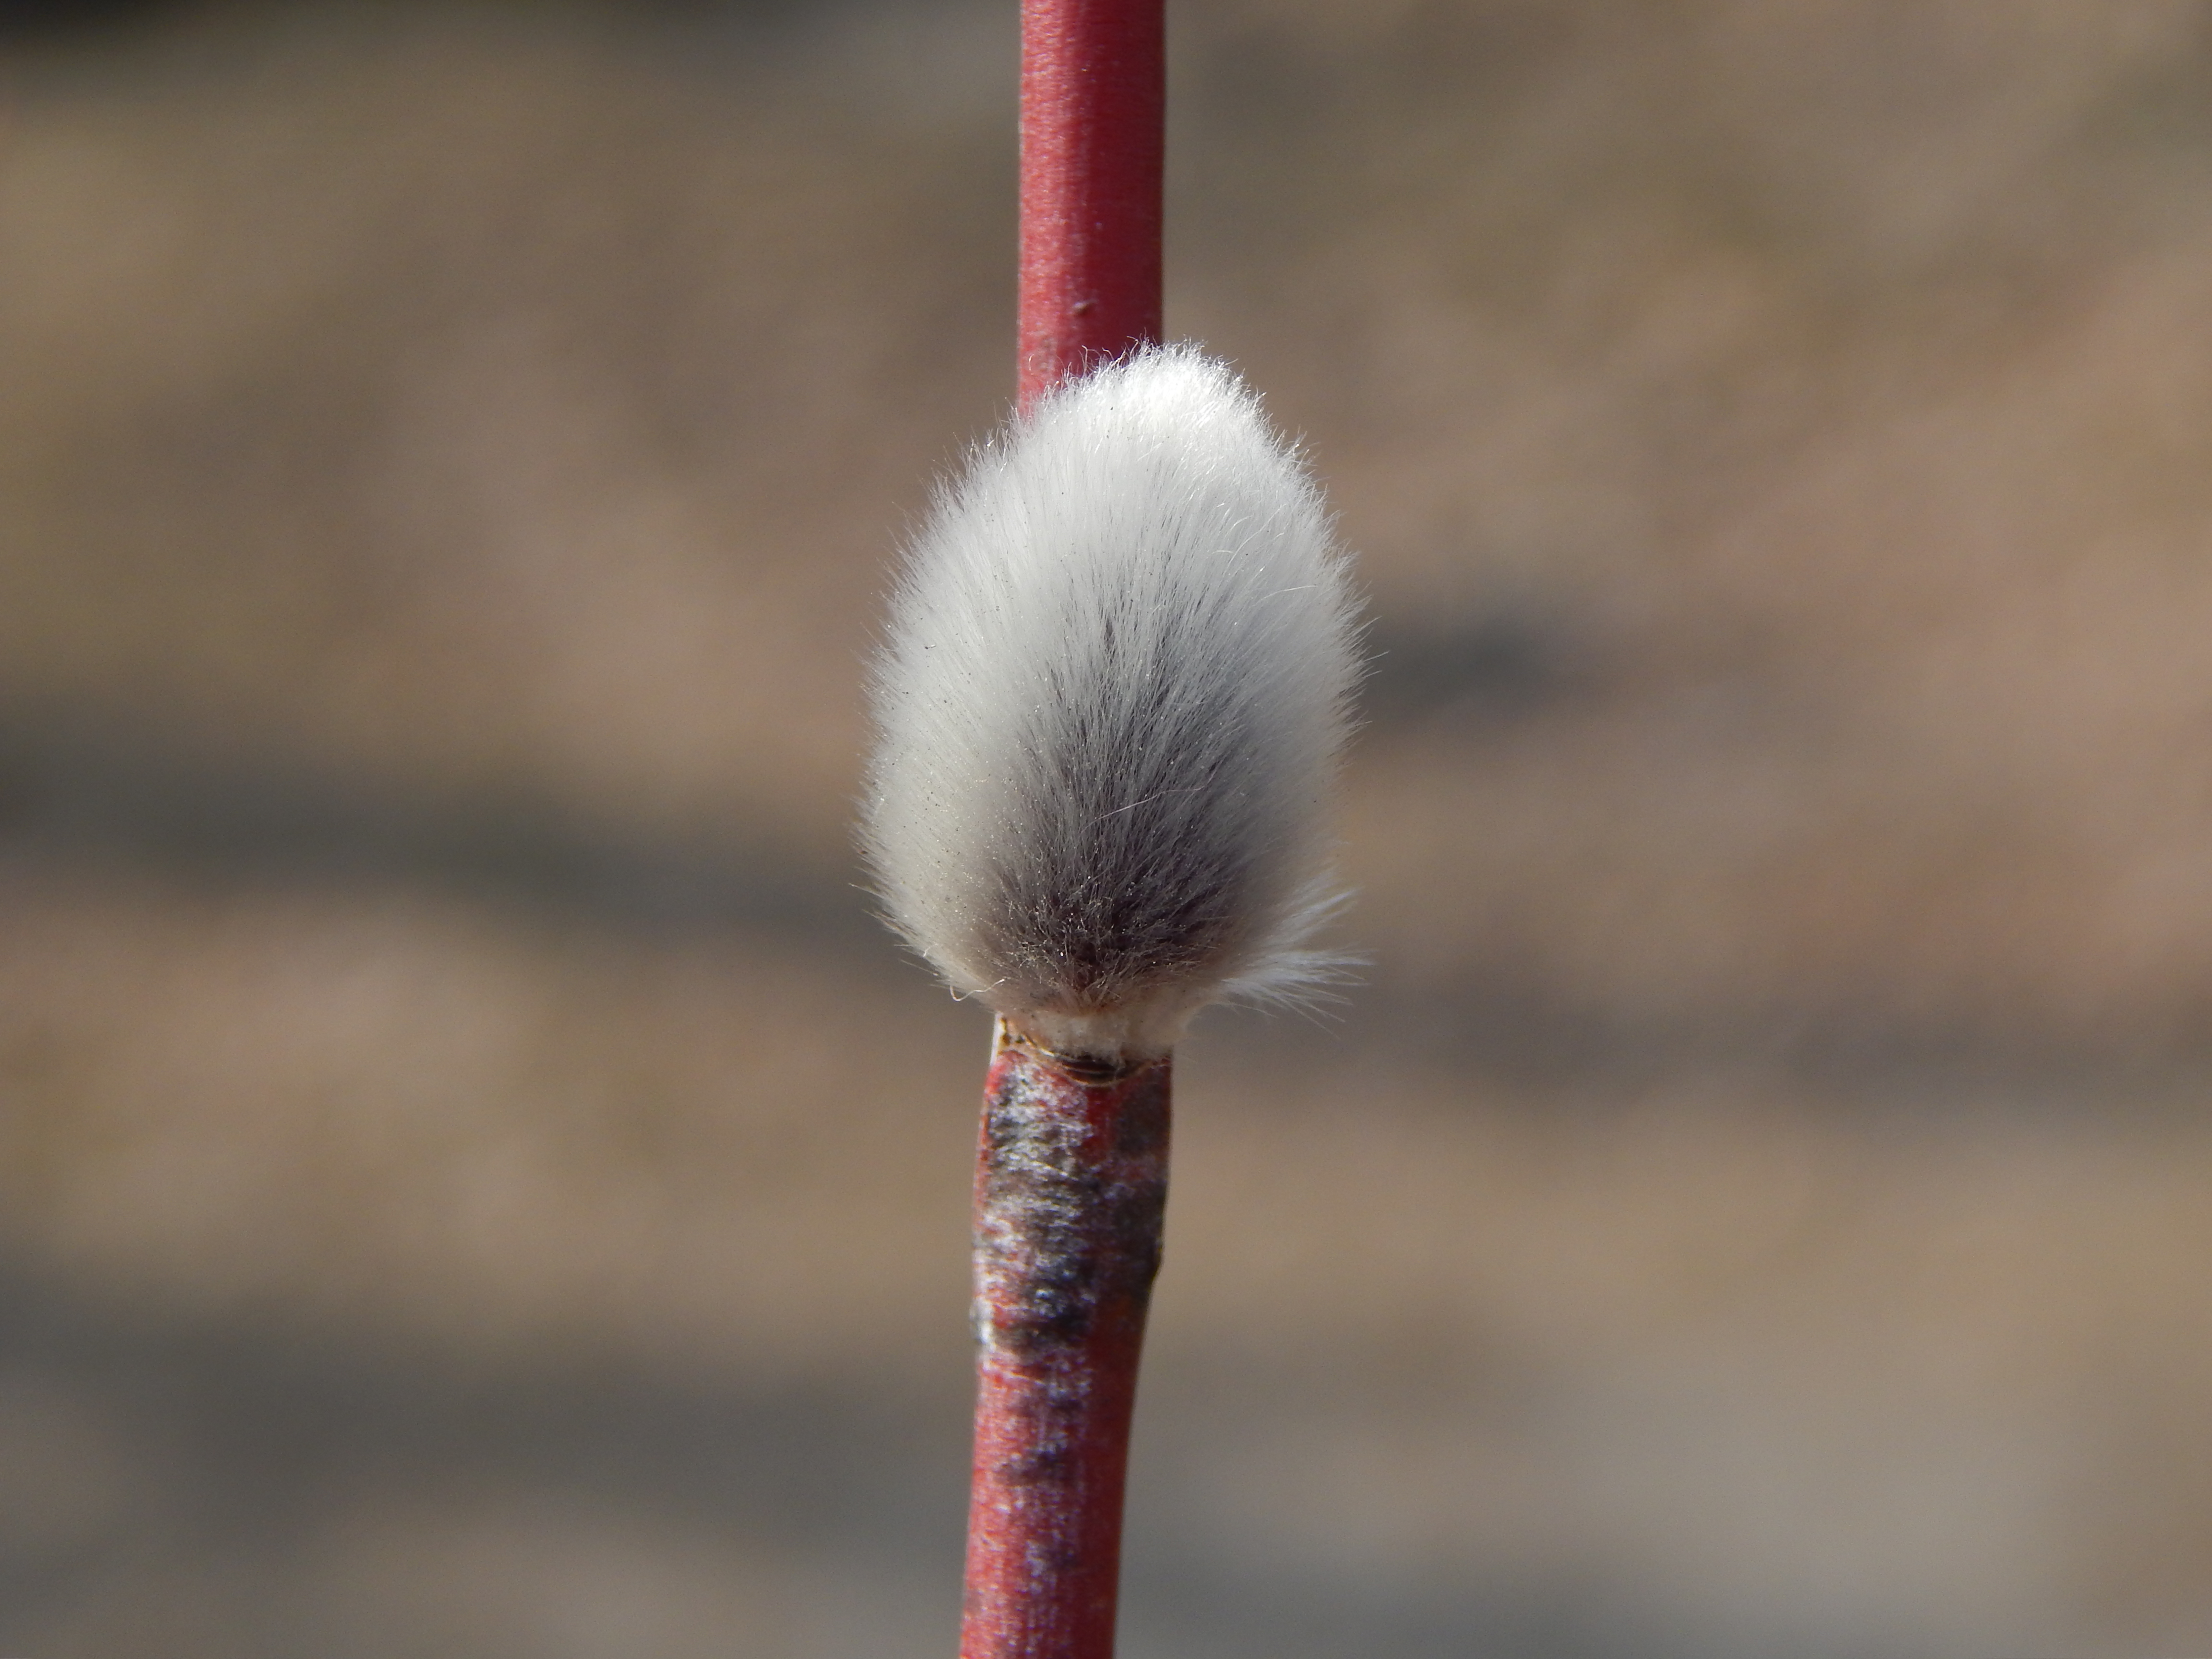
willow, spring, pussy, branch, green, background, white, season, closeup, plant, blue, tree, bloom, new, nature, flowers, beauty, decoration, natural, fresh, bright, flower, floral, twigs, close up, macro photography, twig